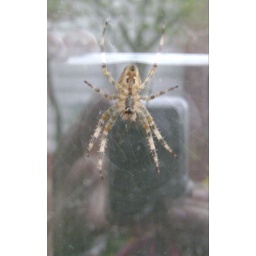
spider in our kitchen window